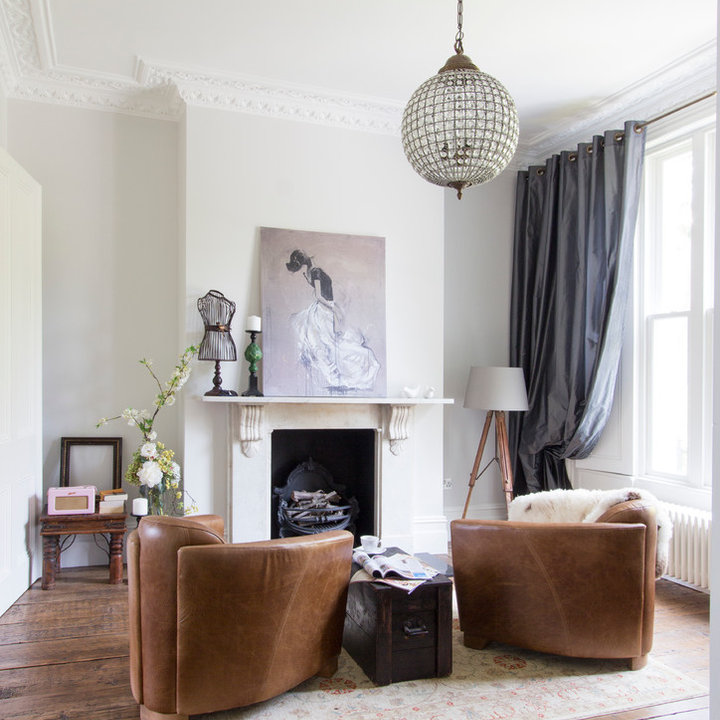
Style: ArtDeco